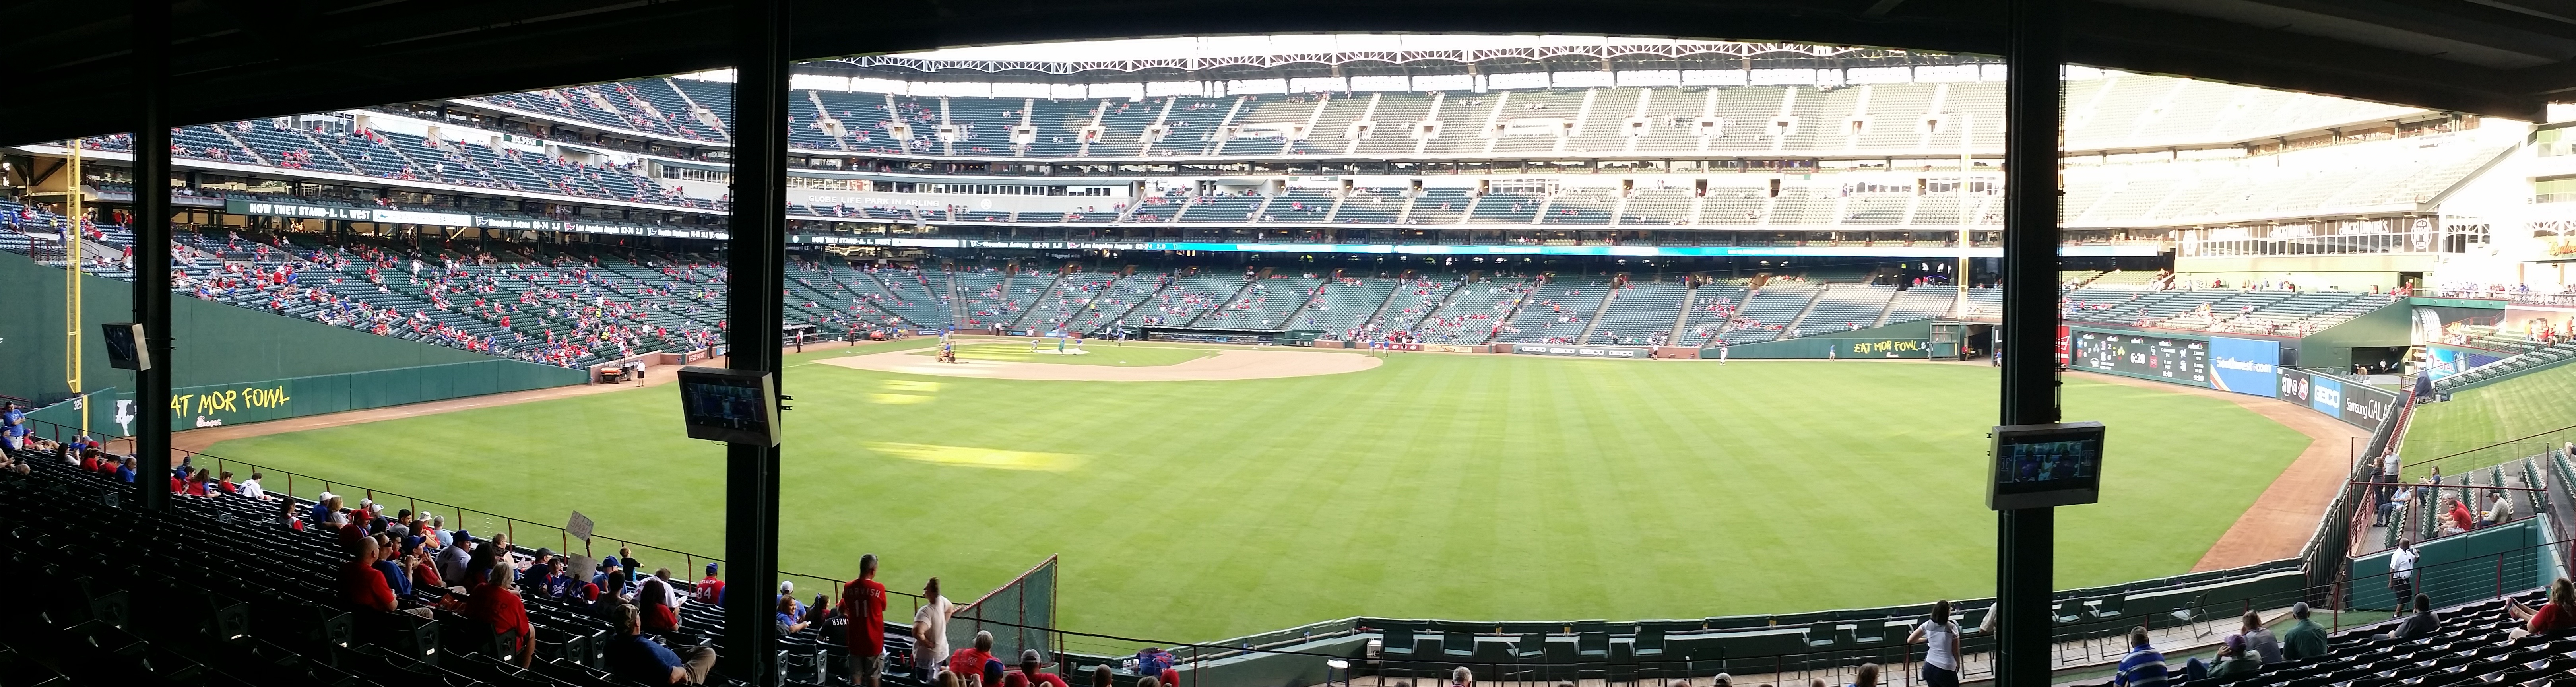
structure, baseball, panorama, stadium, player, baseball field, baseball stadium, arena, net, baseball park, geographical feature, sport venue, soccer specific stadium